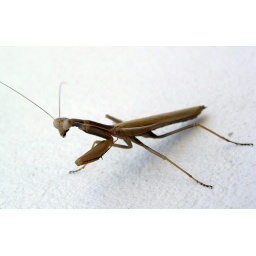
another creature here in cyprus this one was on our side wall